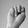
ASL letter: N